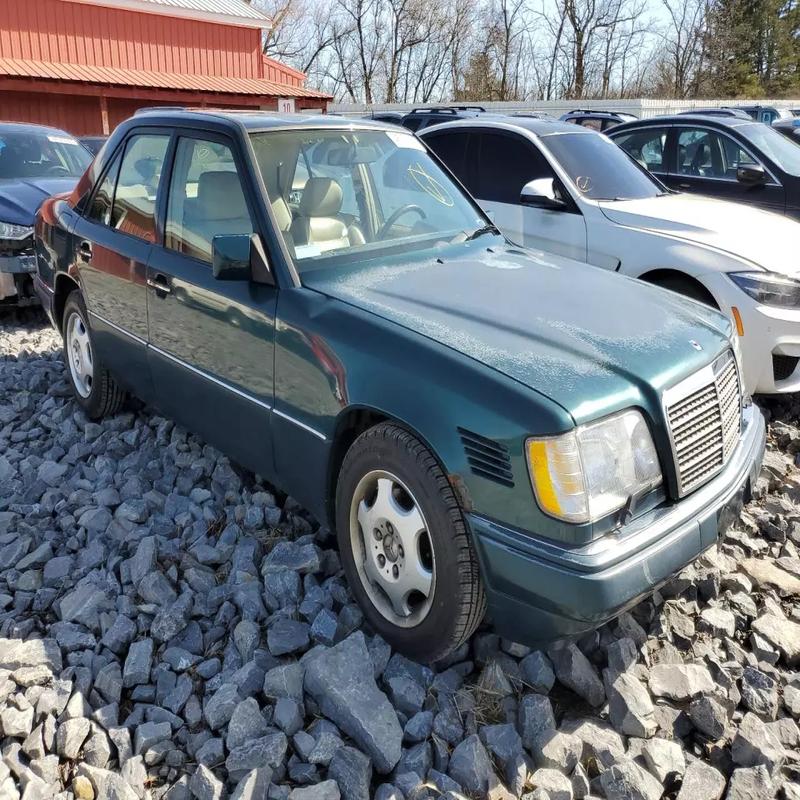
Aucun dommage détecté.
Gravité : aucun